Androgyny

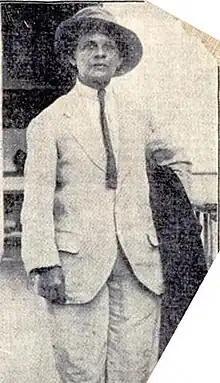
Labor leader Luisa Capetillo wearing men's clothing

Throughout most of twentieth century Western history, social rules have restricted people's dress according to gender. Trousers were traditionally a male form of dress, frowned upon for women. However, during the 19th century, female spies were introduced and Vivandières wore a certain uniform with a dress over trousers. Women activists during that time would also decide to wear trousers, for example Luisa Capetillo, a women's rights activist and the first woman in Puerto Rico to wear trousers in public.